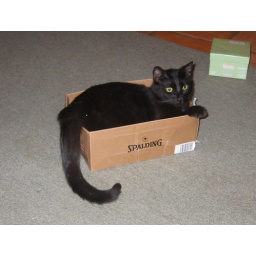
cat in a box